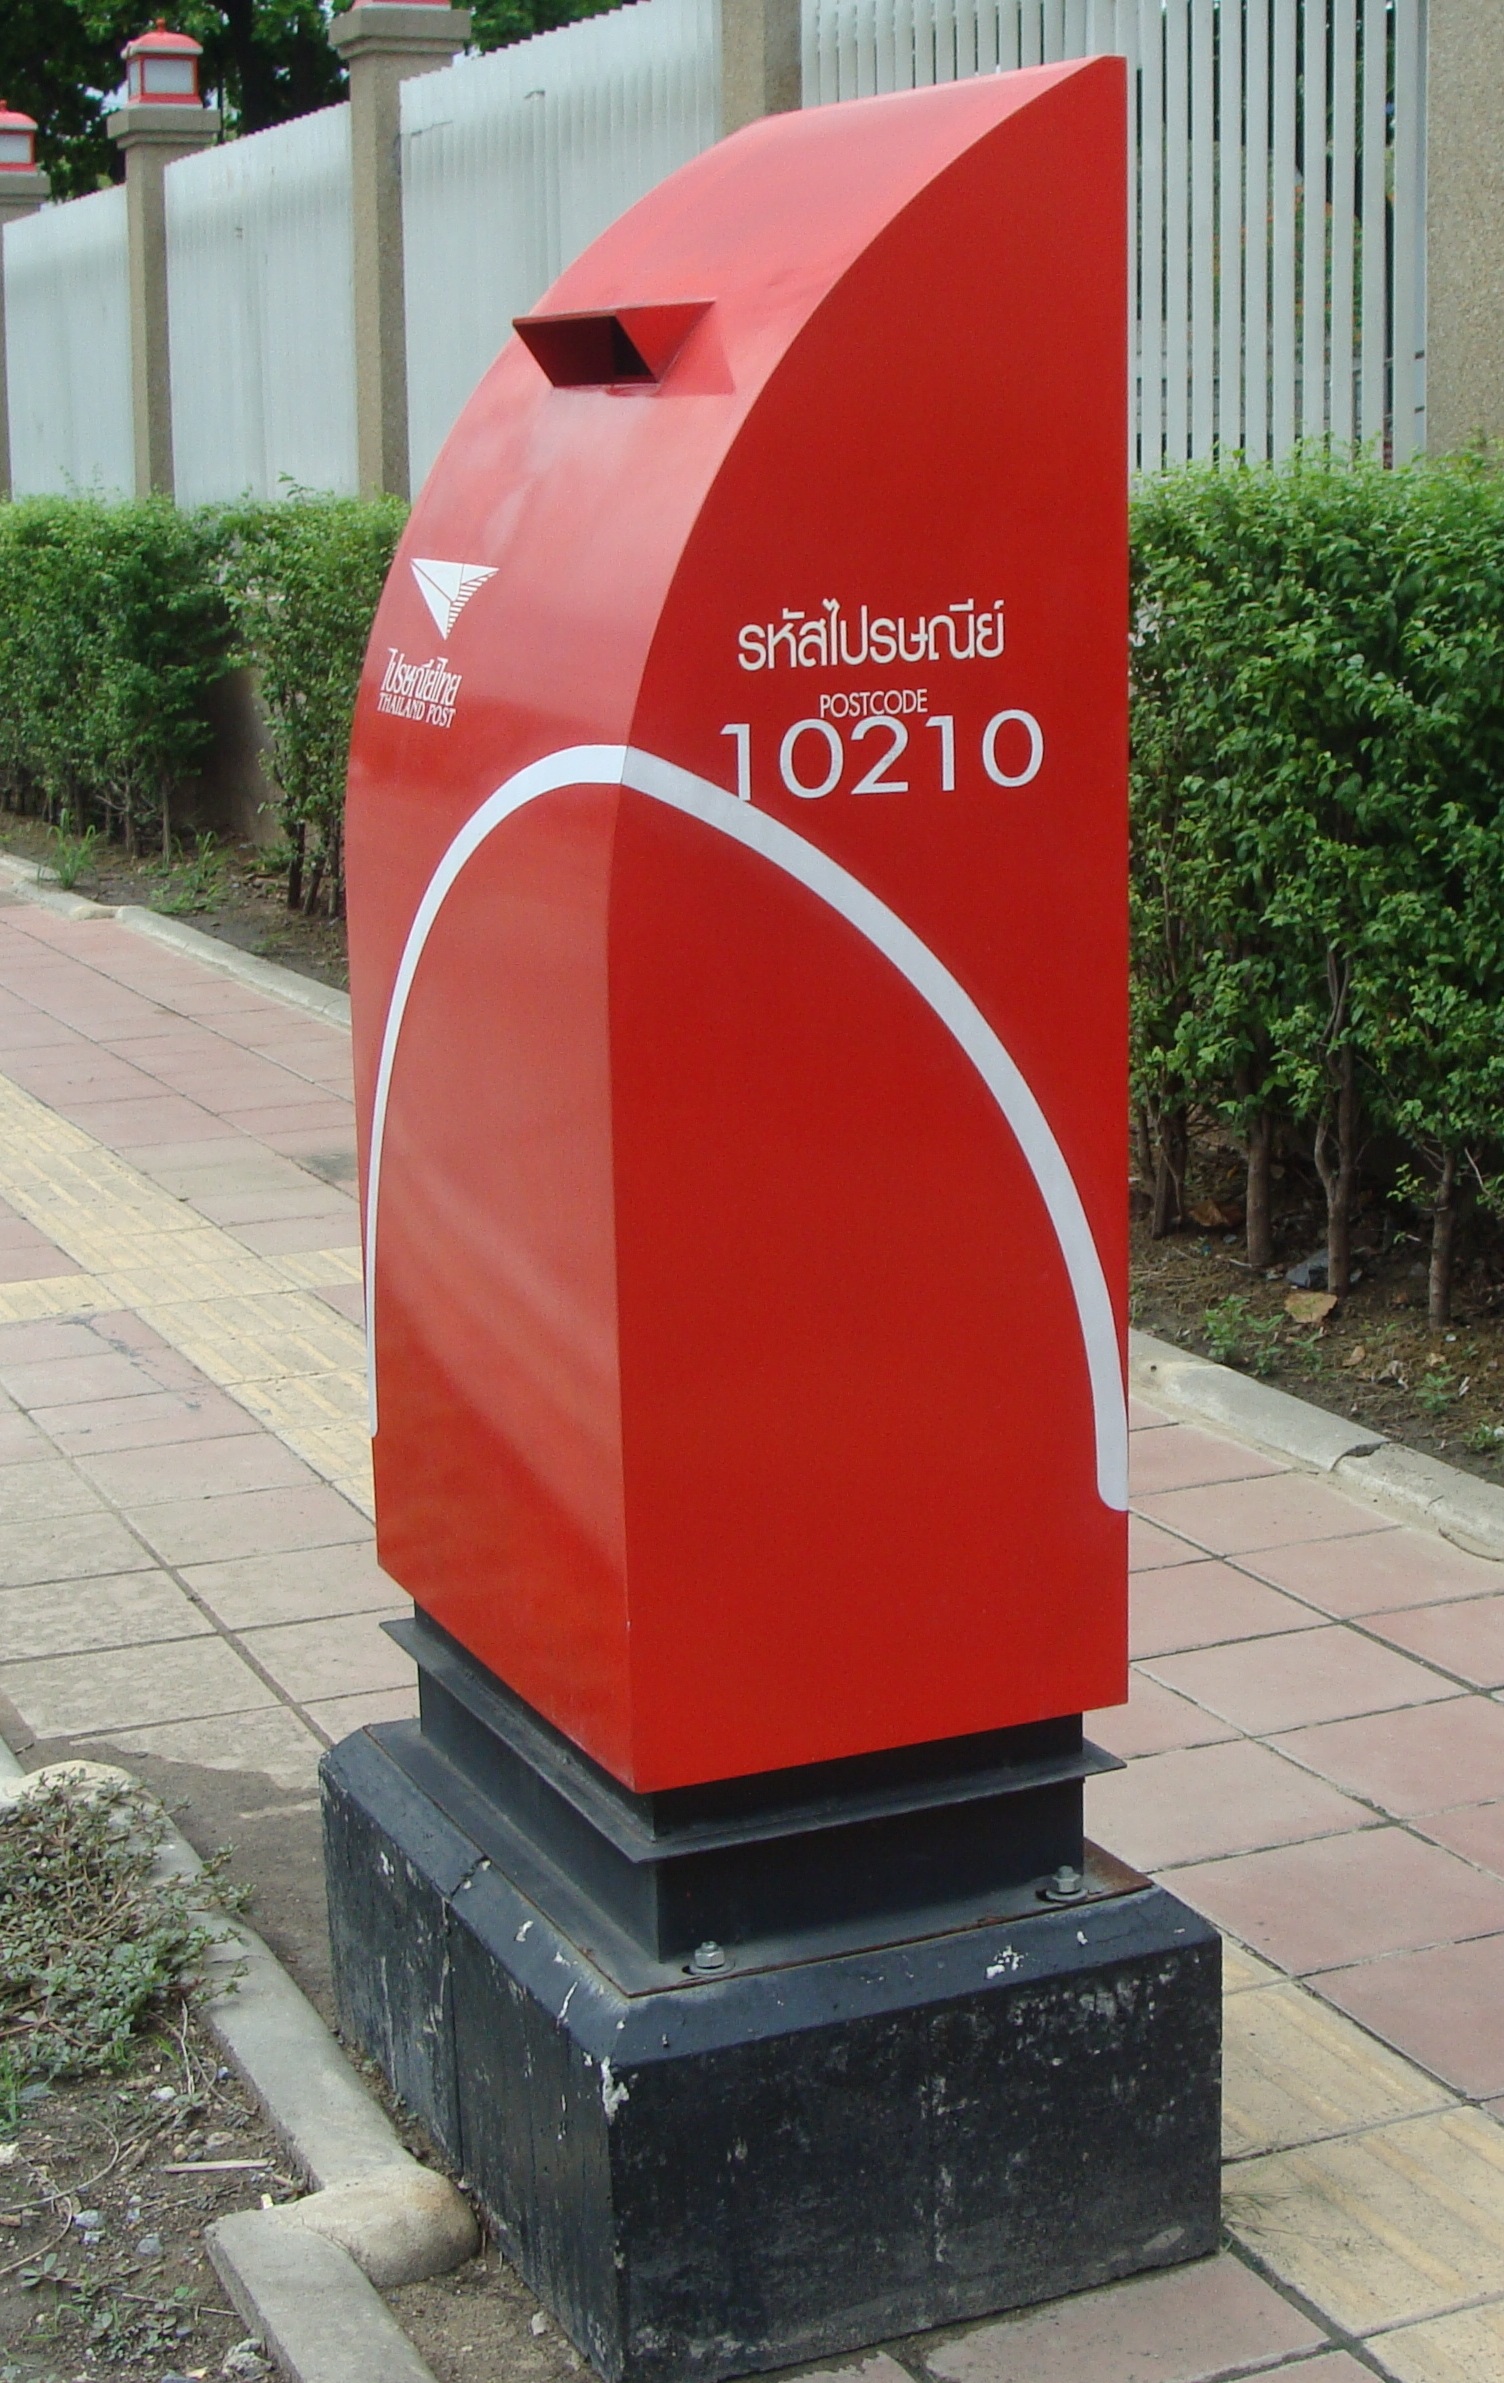
red, mailbox, thailand, sculpture, memorial, letter box, postal, mail box, bangkok, send, correspondence